Goulburn

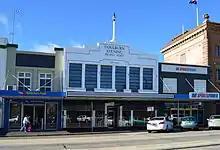
The Goulburn Penny Post building

Goulburn is approximately two hours' drive from Sydney via the Hume Highway, or a one-hour drive from Canberra via the Federal and Hume Highways. Goulburn benefited from the 1992 Hume Highway bypass, prompting significant civic rejuvenation and removing 23,000 cars from the city each day. Goulburn's city centre was populated by a notable number of eateries owned and operated by Greek migrants, as part of a broader trend of Greek cafes and milk bars in regional Australia. Years after the bypass, the main street featured numerous neon signs advertising businesses that had since gone out of business some of which are preserved today.